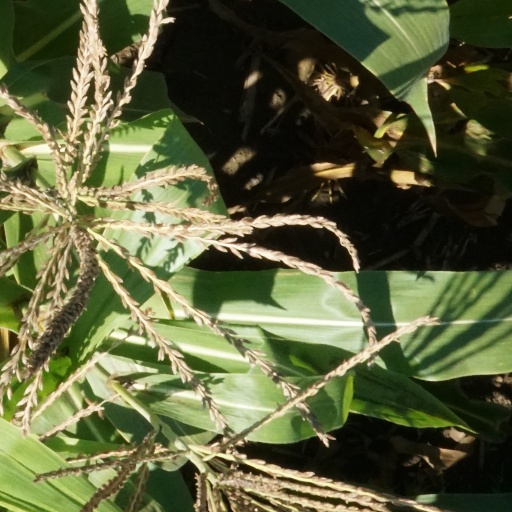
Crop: maize; corn